Philip Pembroke Stephens

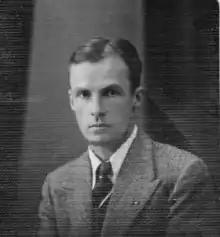
Philip Pembroke Stephens c.1925

Philip Pembroke Stephens (1903–1937) was a journalist, foreign correspondent for the "Daily Express" and the "Daily Telegraph". He was expelled from Germany in June 1934 for his critical reporting of Nazism and his campaigning in support of the German Jews. In 1937, reporting from Shanghai on the Japanese invasion of China, he was shot and killed by a Japanese bullet.